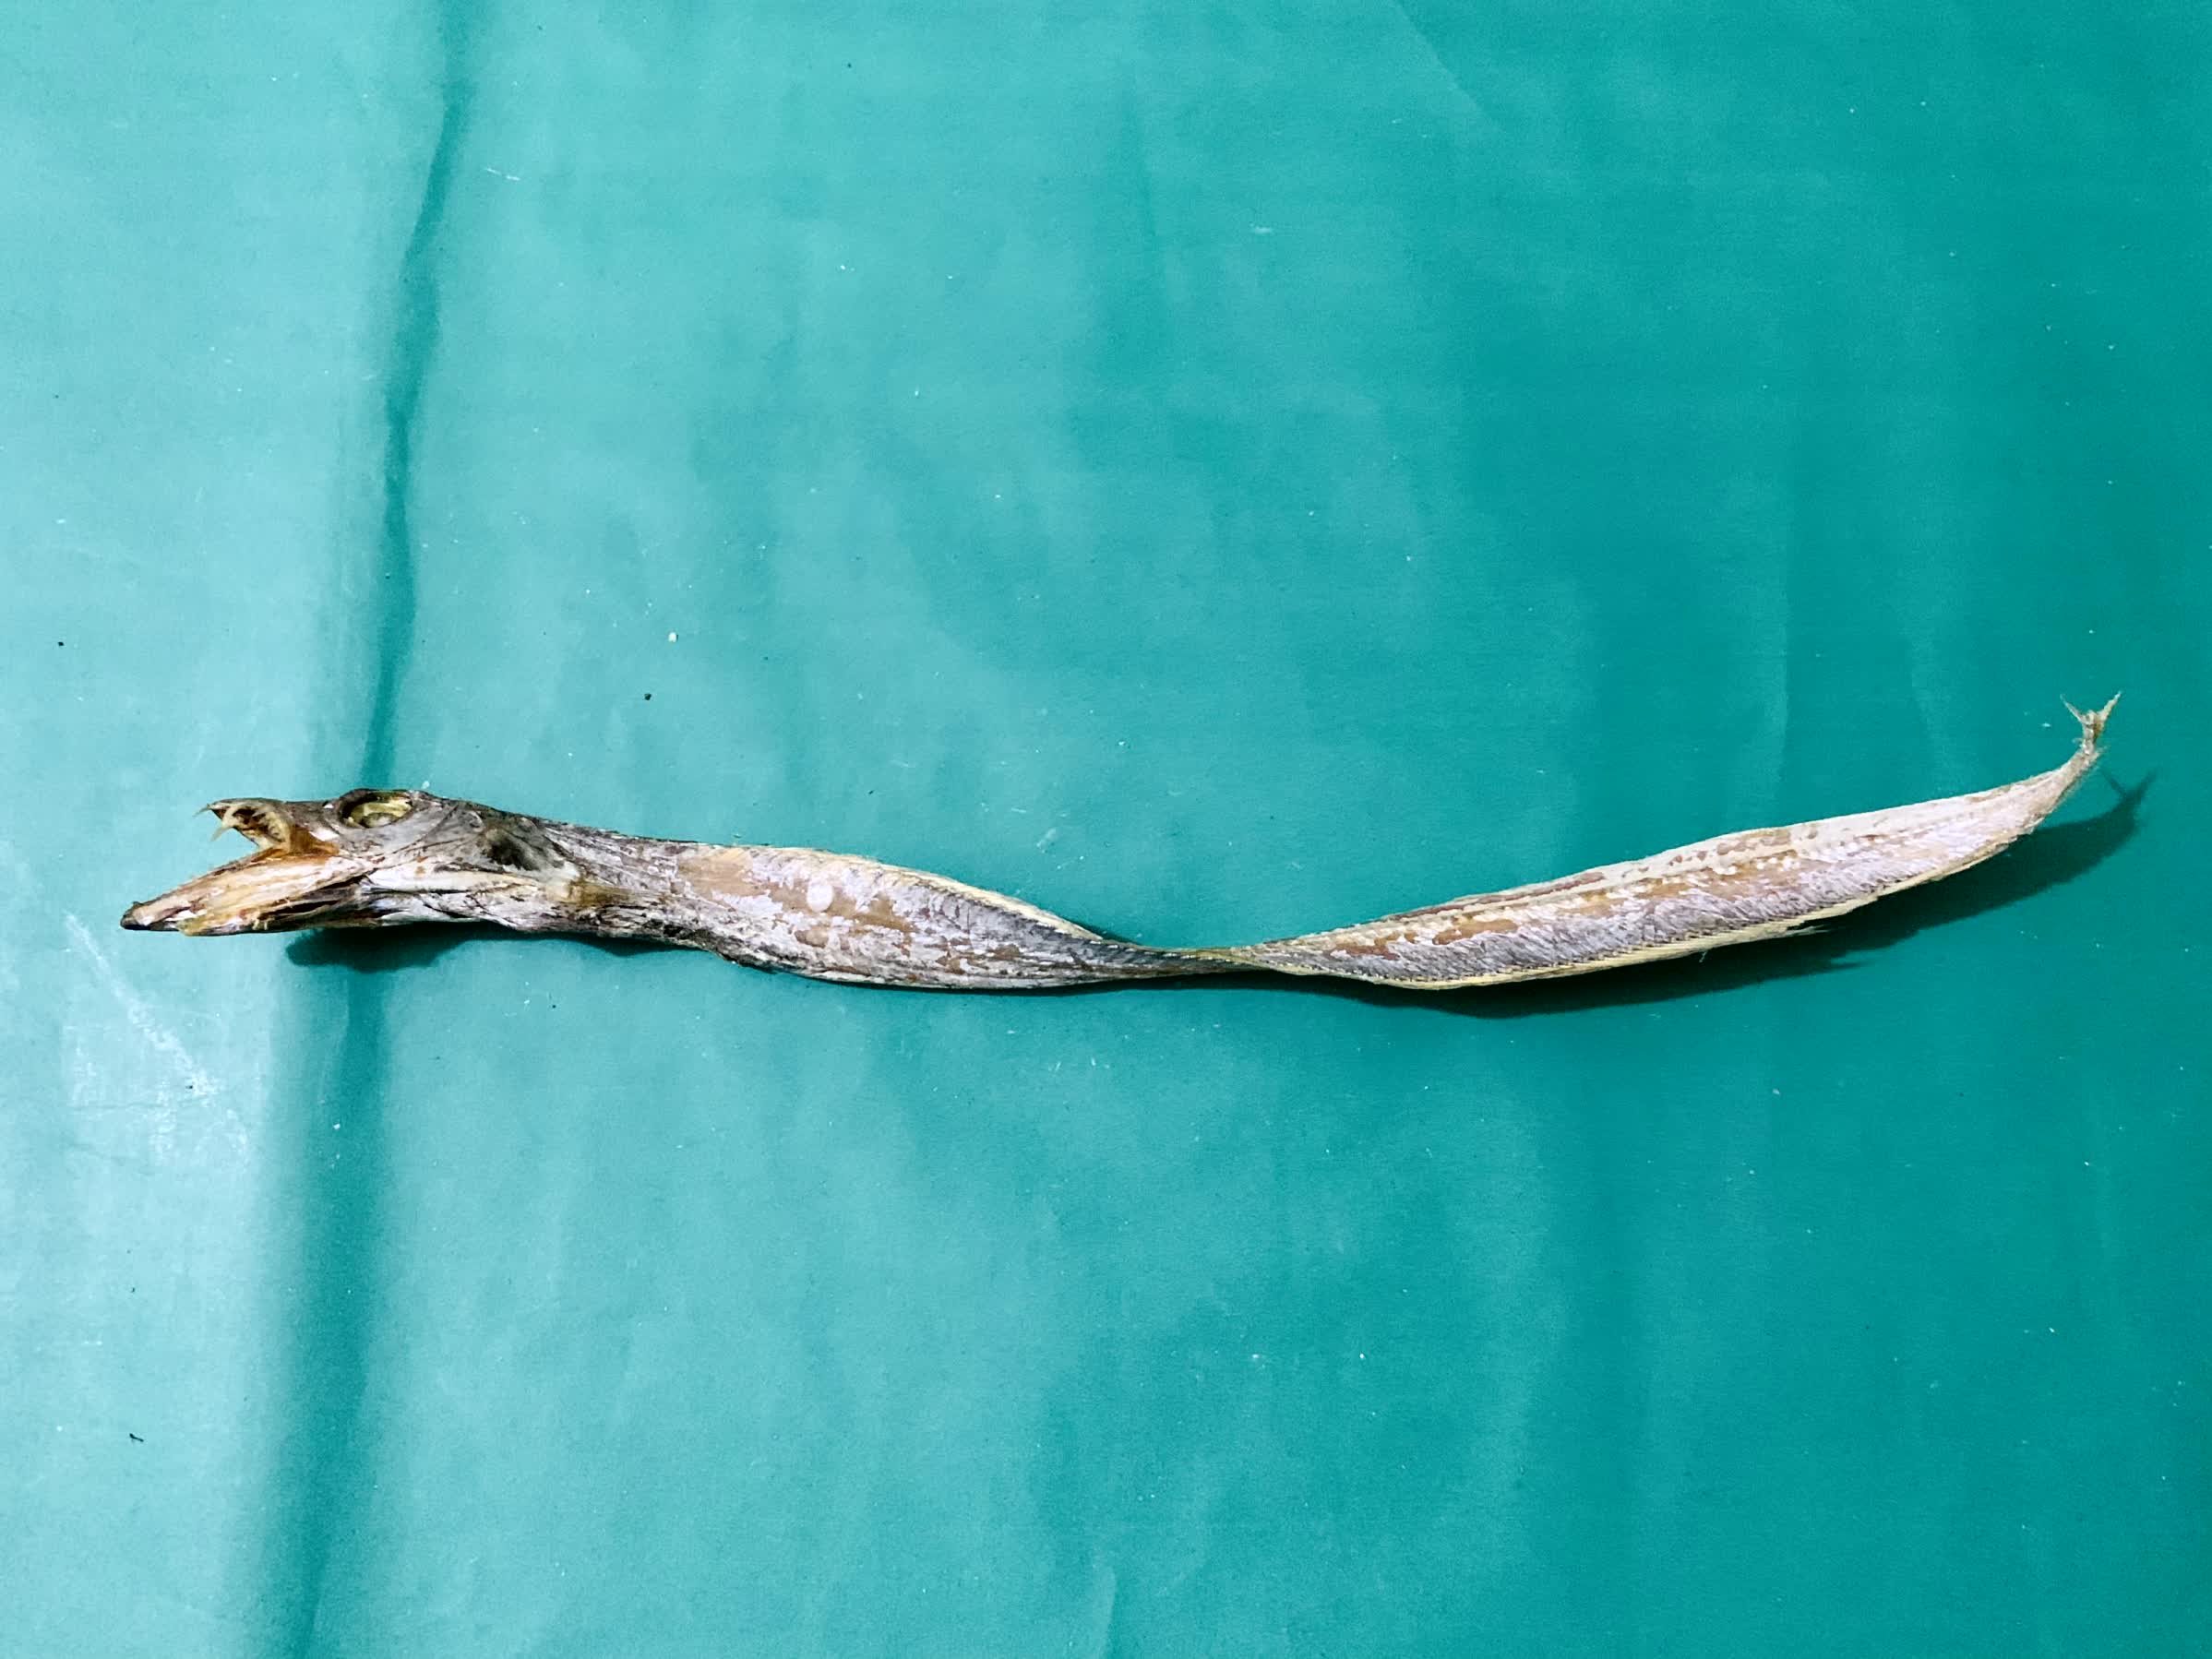
Species: Churi